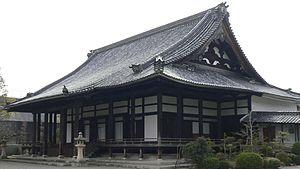
Le Gōshō-ji est un temple bouddhiste à Takarazuka, préfecture de Hyōgo au Japon. L'autre nom du temple est Kohama-gobo. Kohama est le nom de la zone autour du temple et le long du Arima Kaidō, qui reliait Osaka et Kyoto à Arima Onsen à l'époque d'Edo. Le temple appartient à la secte bouddhiste Jōdo Shinshū.